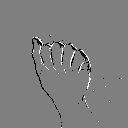
ASL letter: a